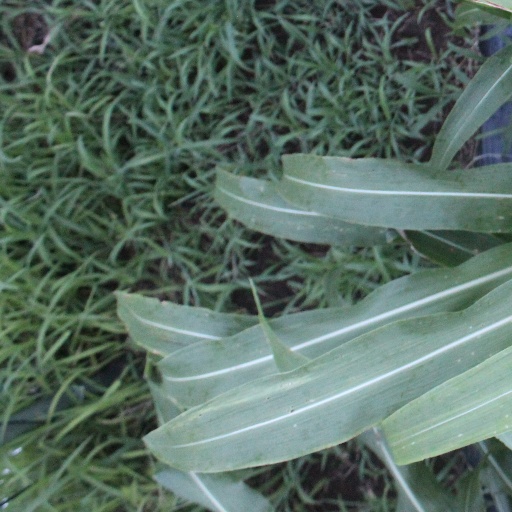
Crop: sorghum